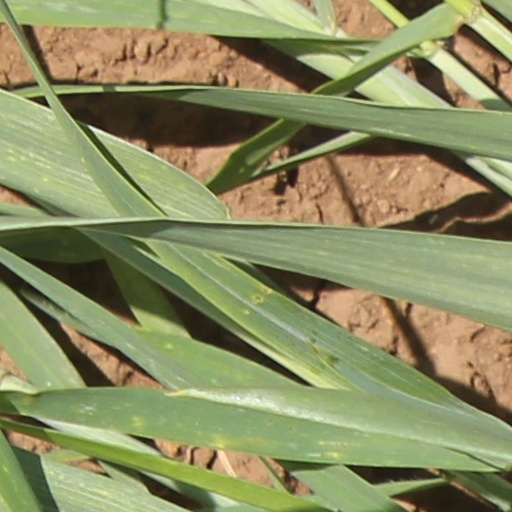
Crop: wheat